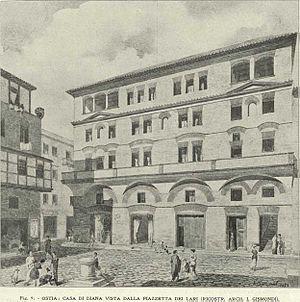
L'insula est le nom donné à une forme d'habitat urbain durant l'Antiquité romaine.